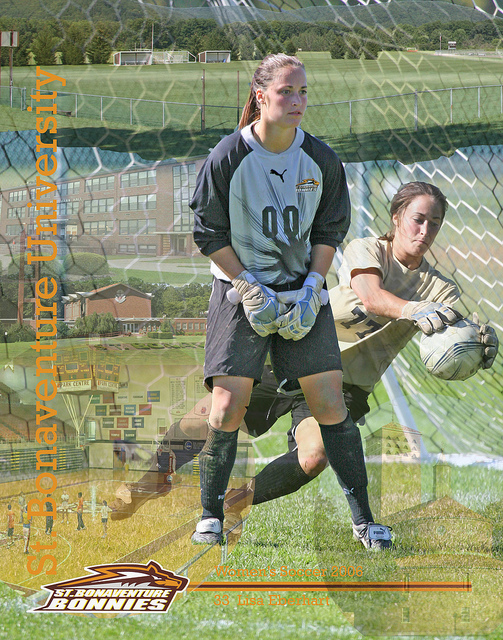
hình ảnh hai cầu thủ bóng đá đang đứng trước khung thành